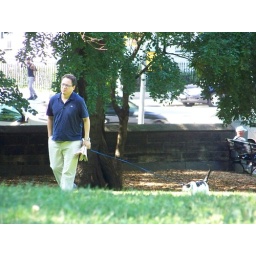
This man is walking his cat in Central Park